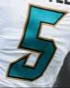
Number: 5